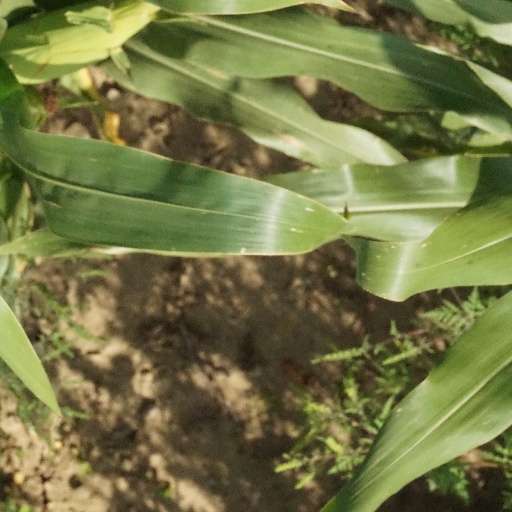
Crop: maize; corn